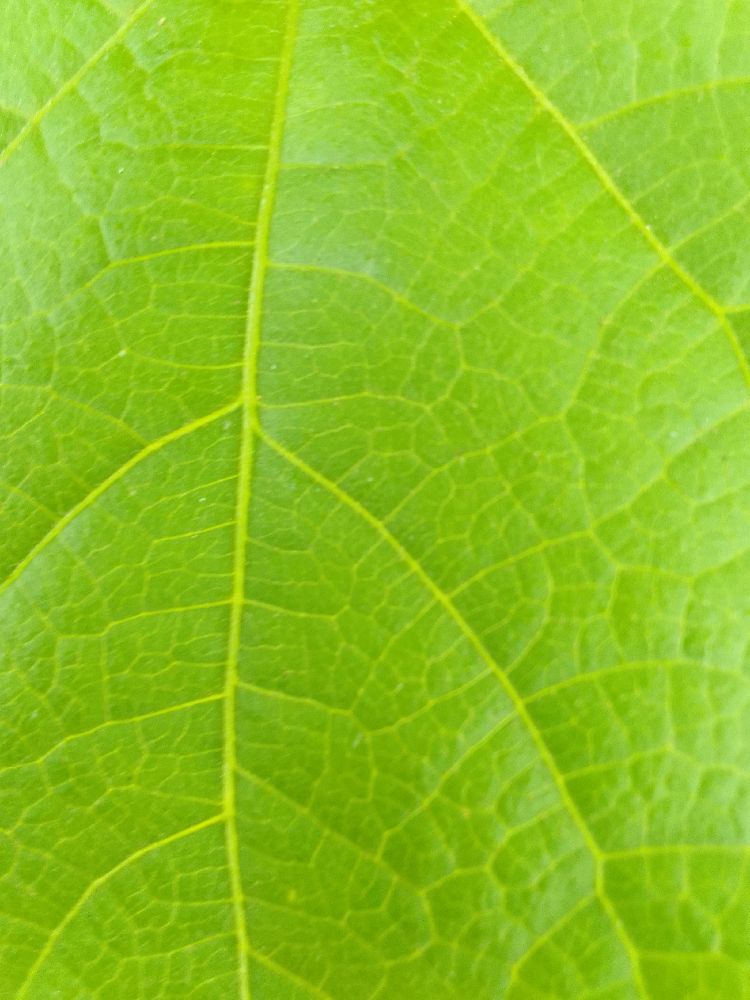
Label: healthy